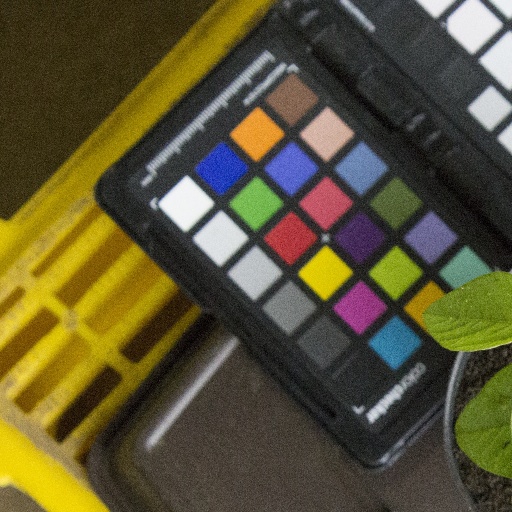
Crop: soybean